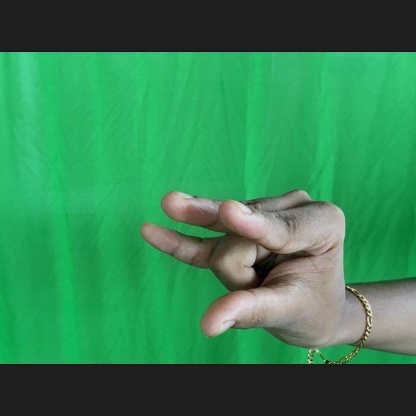
Mudra: Kangulam